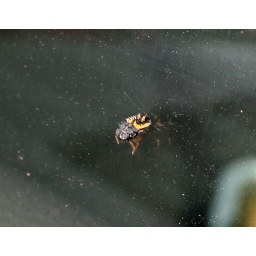
strangest bug I've ever seen, stuck on Aireon's car window in Atlanta.